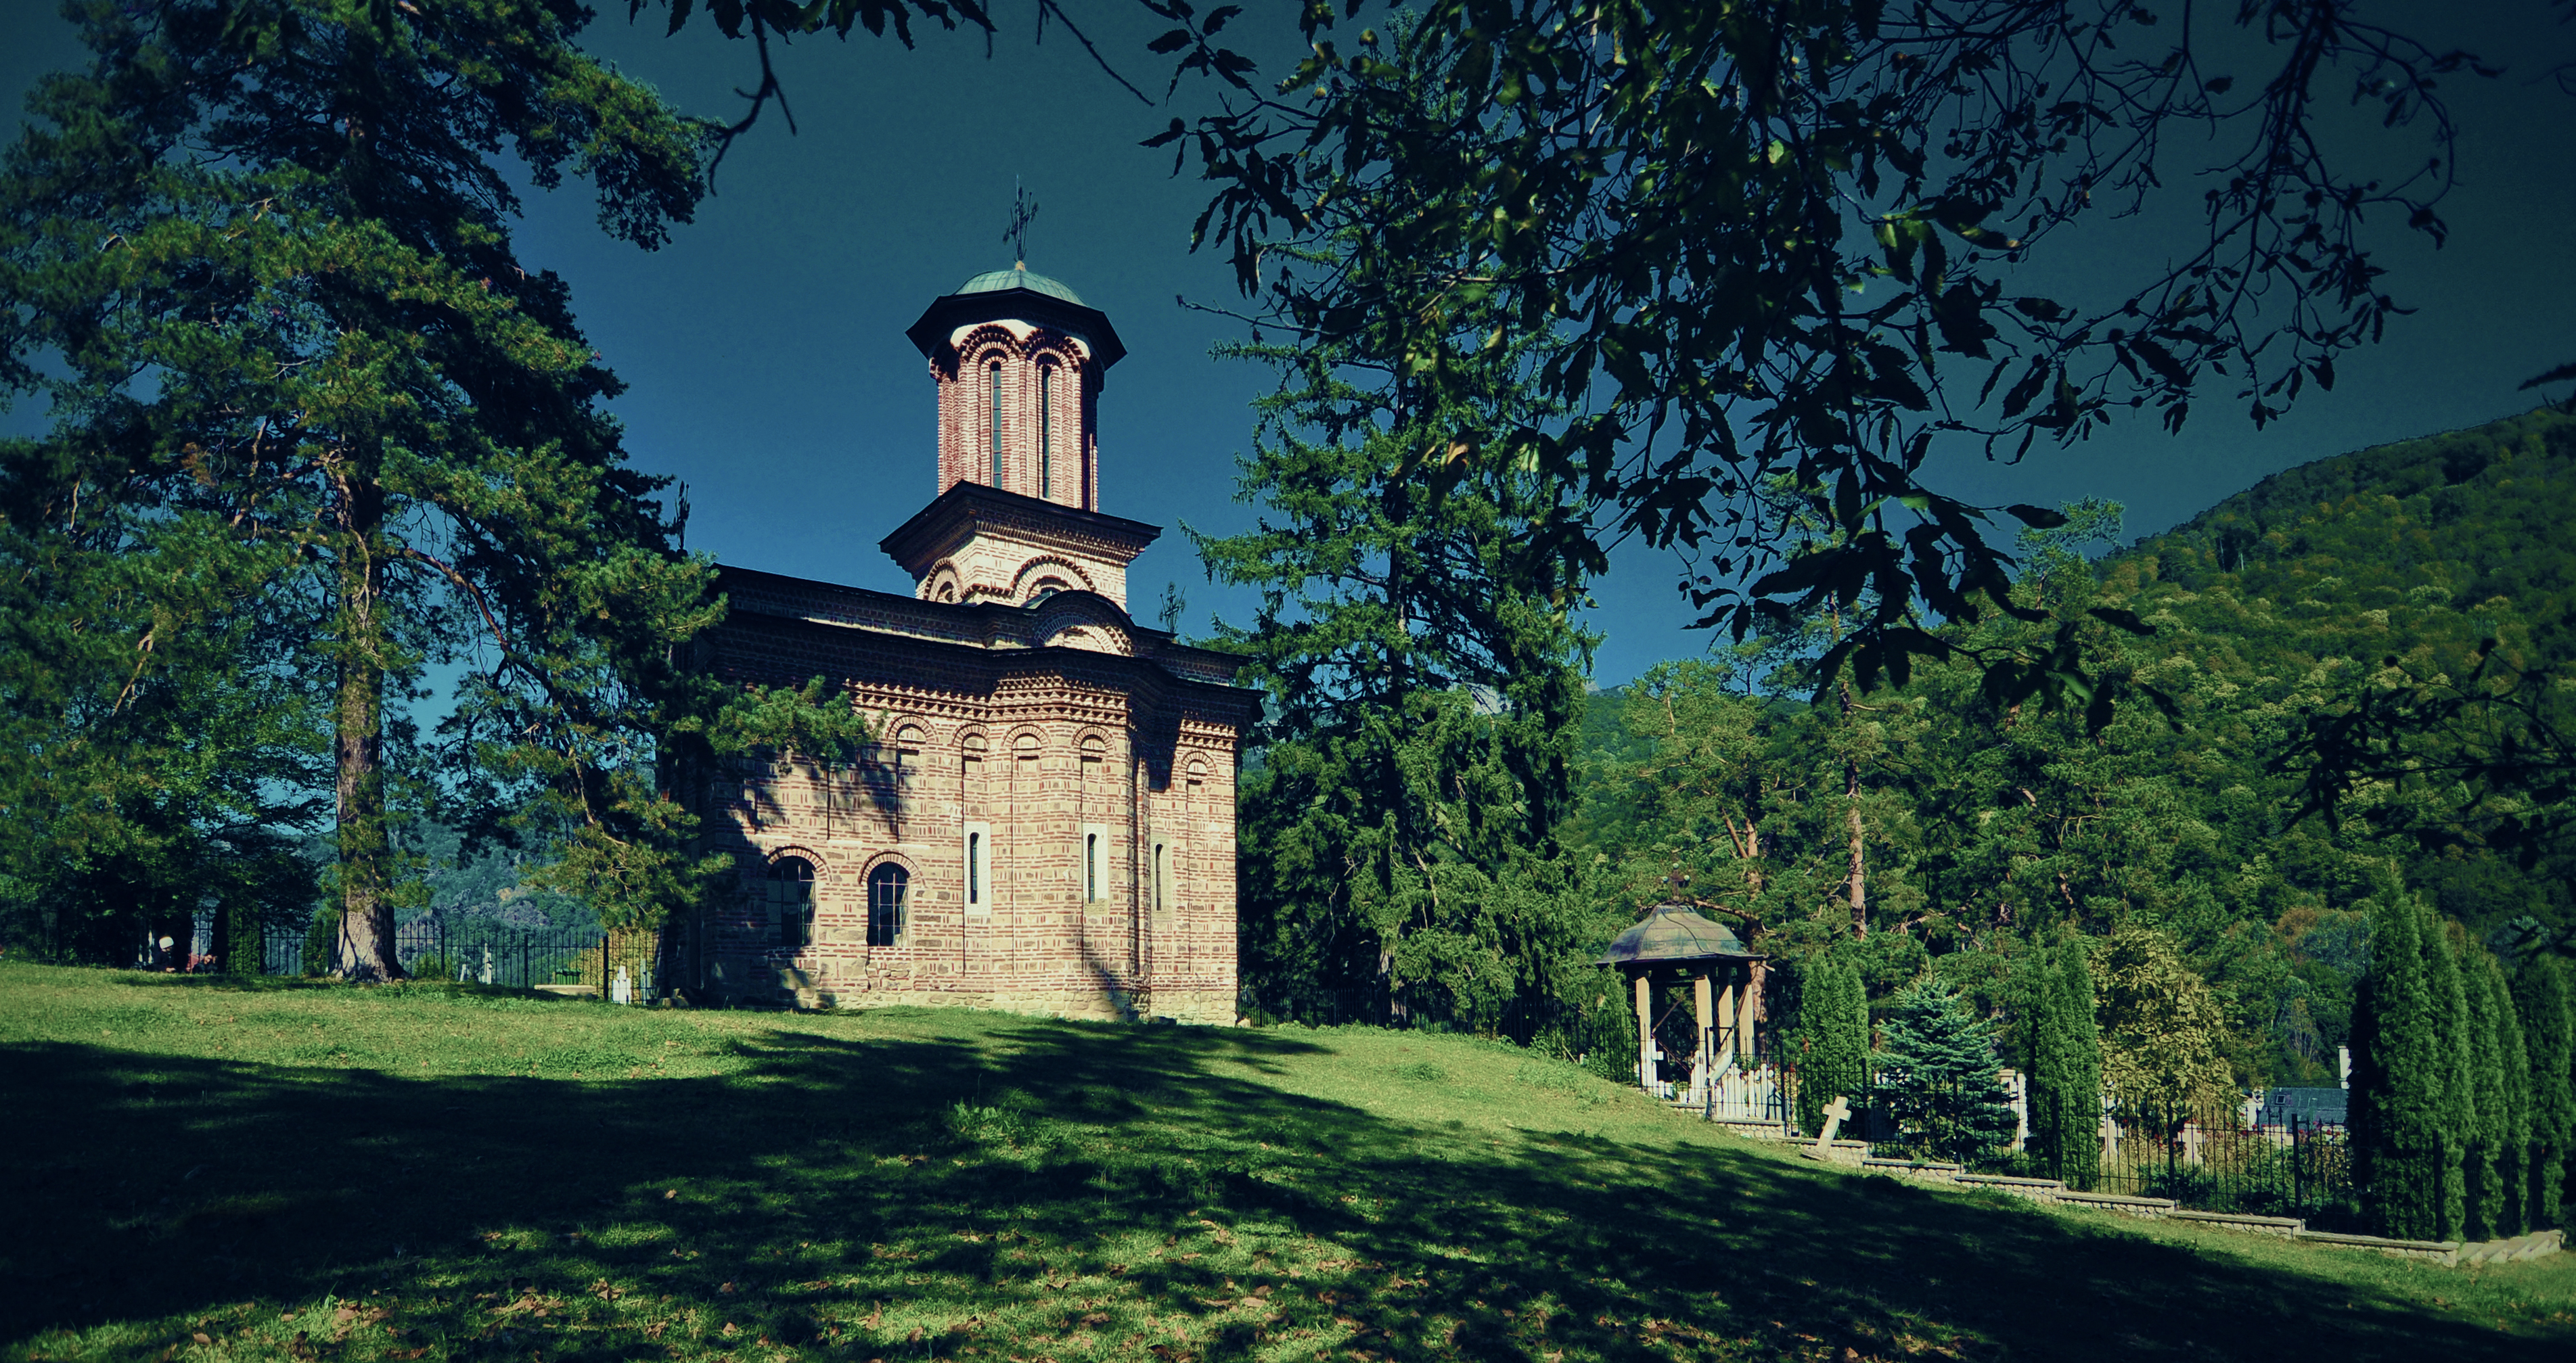
architecture, photography, building, monument, photo, europe, tower, religion, church, chapel, christian, place of worship, photos, religious, mountains, monastery, churches, fotografie, christianity, romana, orthodox, county, eastern, estate, capela, romania, bor, carpathian, biserica, arhitectura, wallachia, muntenia, orthodoxy, romanian, ortodoxa, patrimoniu, manastirea, manastire, ortodoxia, ortodoxie, ecclesiastical, bisericeasc, cladire, edificiu, valahia, tararomaneasca, valcea, oltenia, carpati, muntii, cozia, infirmary, bolnita, paraclis, sfapostoli, lmivliima0969705, rural area, cre tinism, cre tin, c ciulata, c lim ne ti